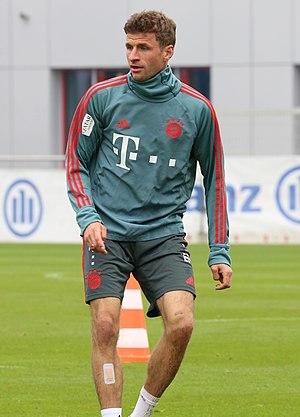
Thomas Müller, né le 13 septembre 1989 à Weilheim in Oberbayern, est un footballeur international allemand qui évolue au poste de milieu offensif, d'attaquant ou d'ailier droit au Bayern Munich.